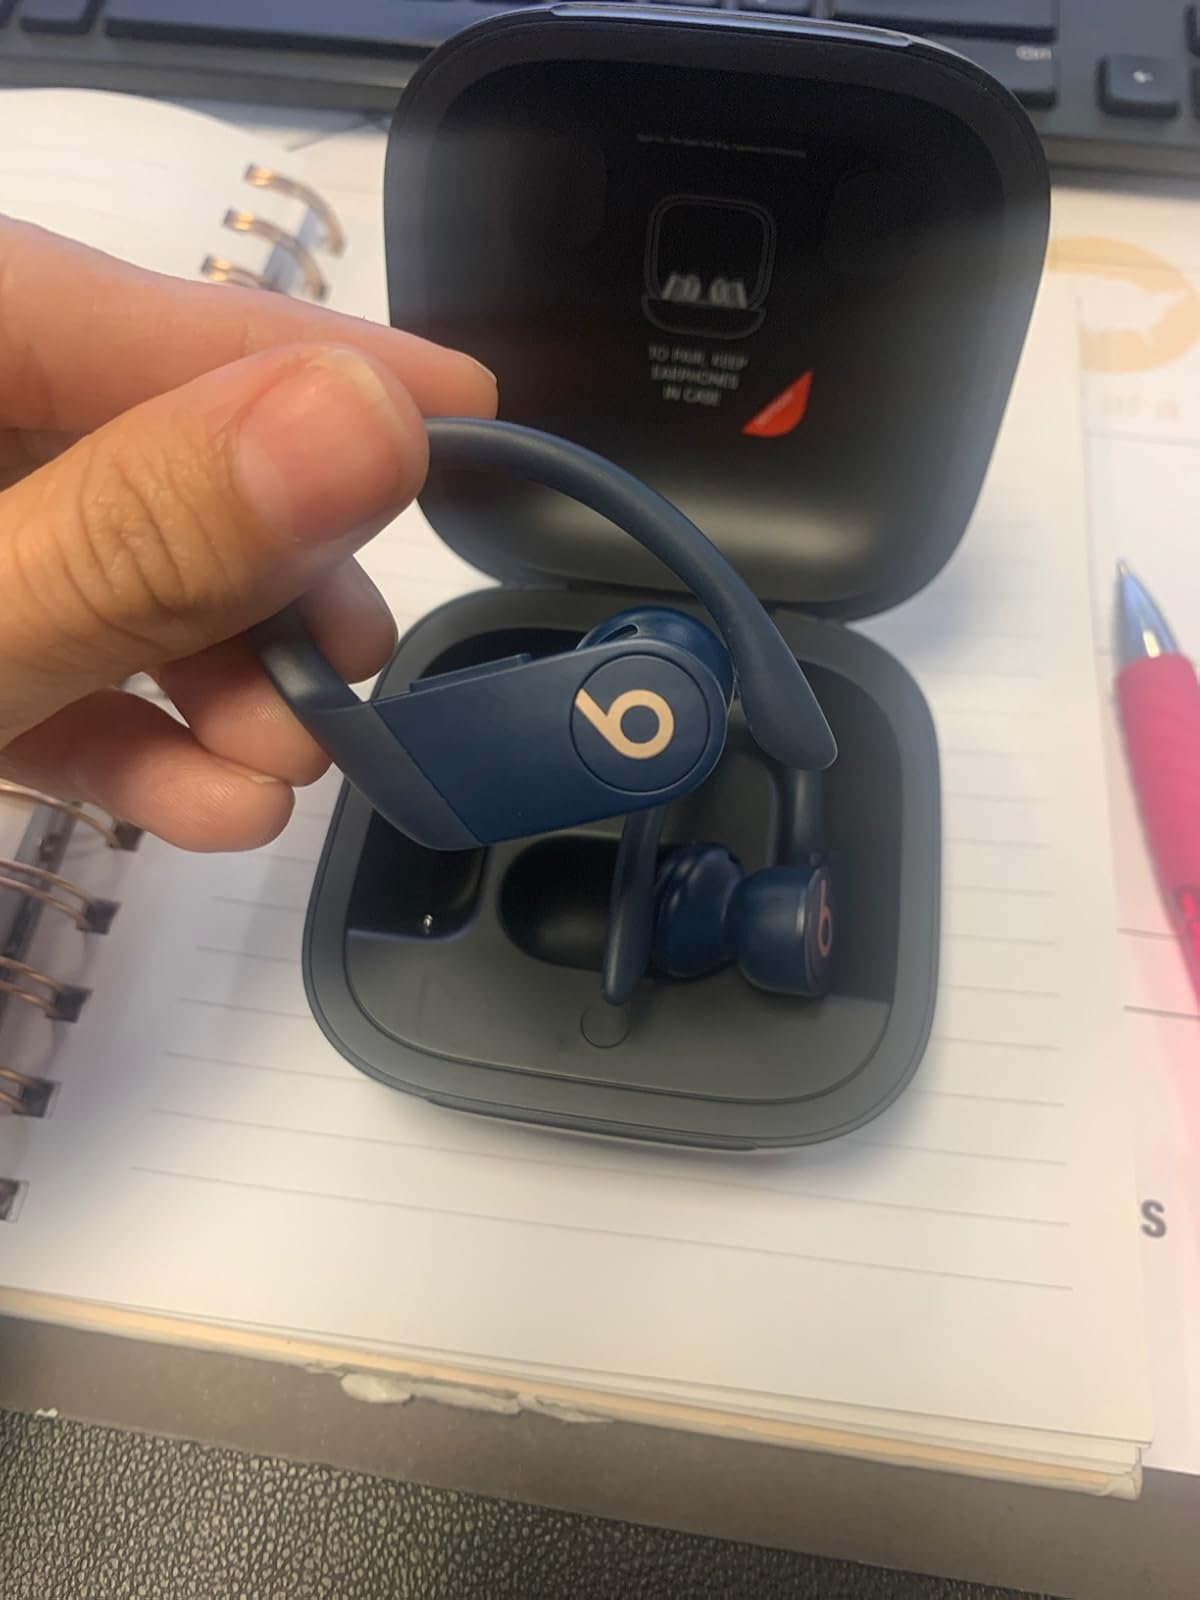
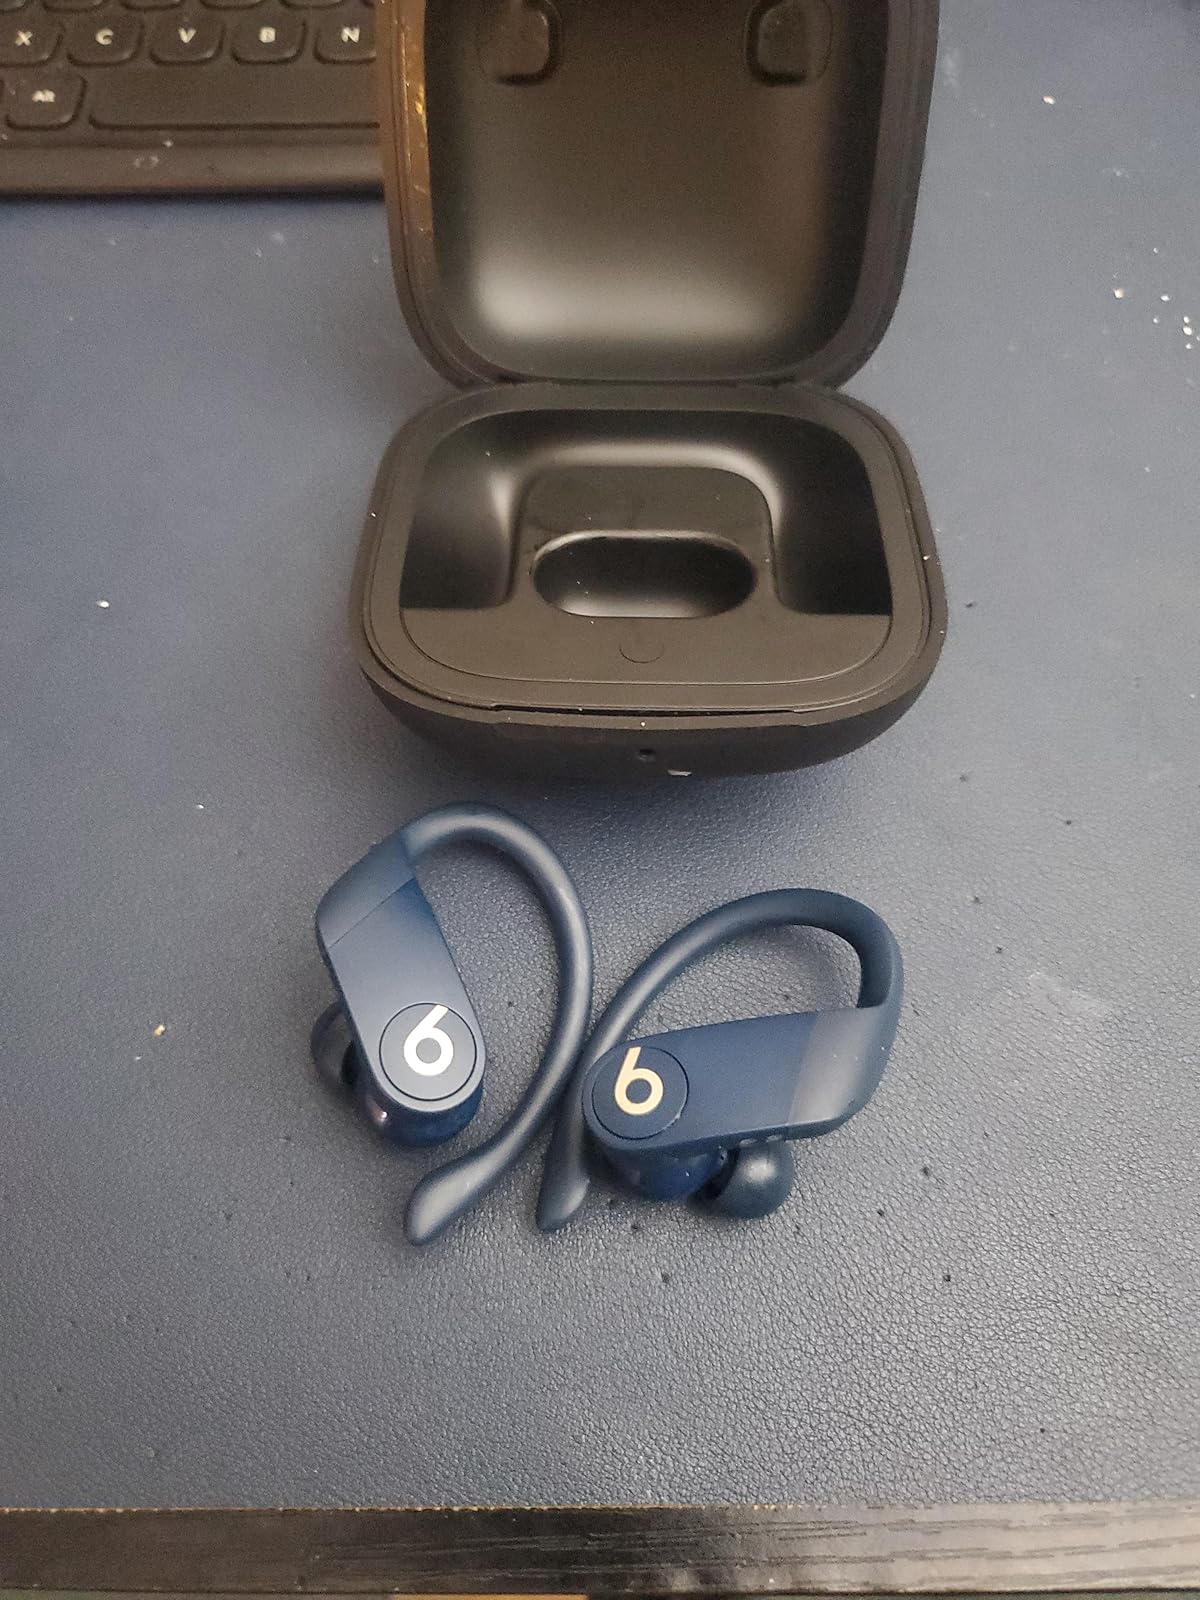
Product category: earbuds
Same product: yes